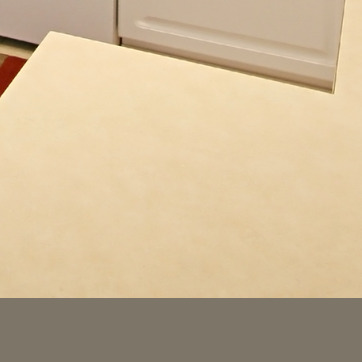
Material: other